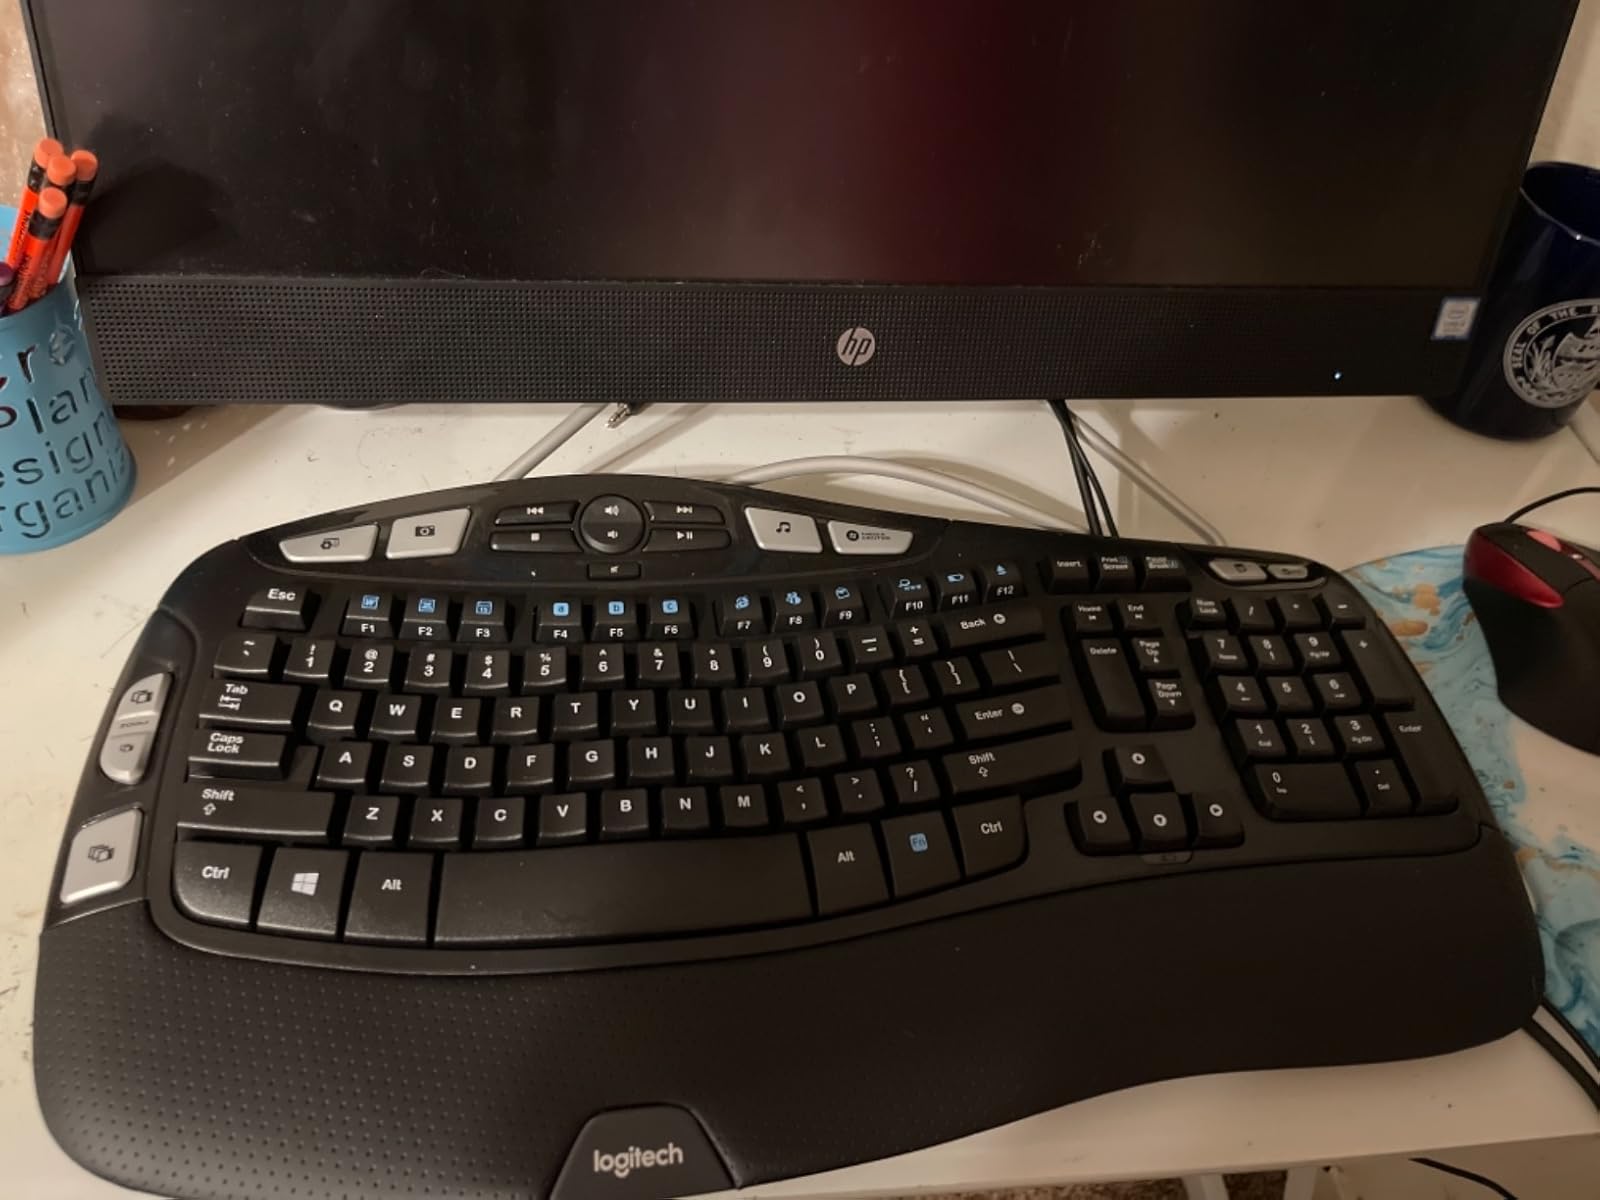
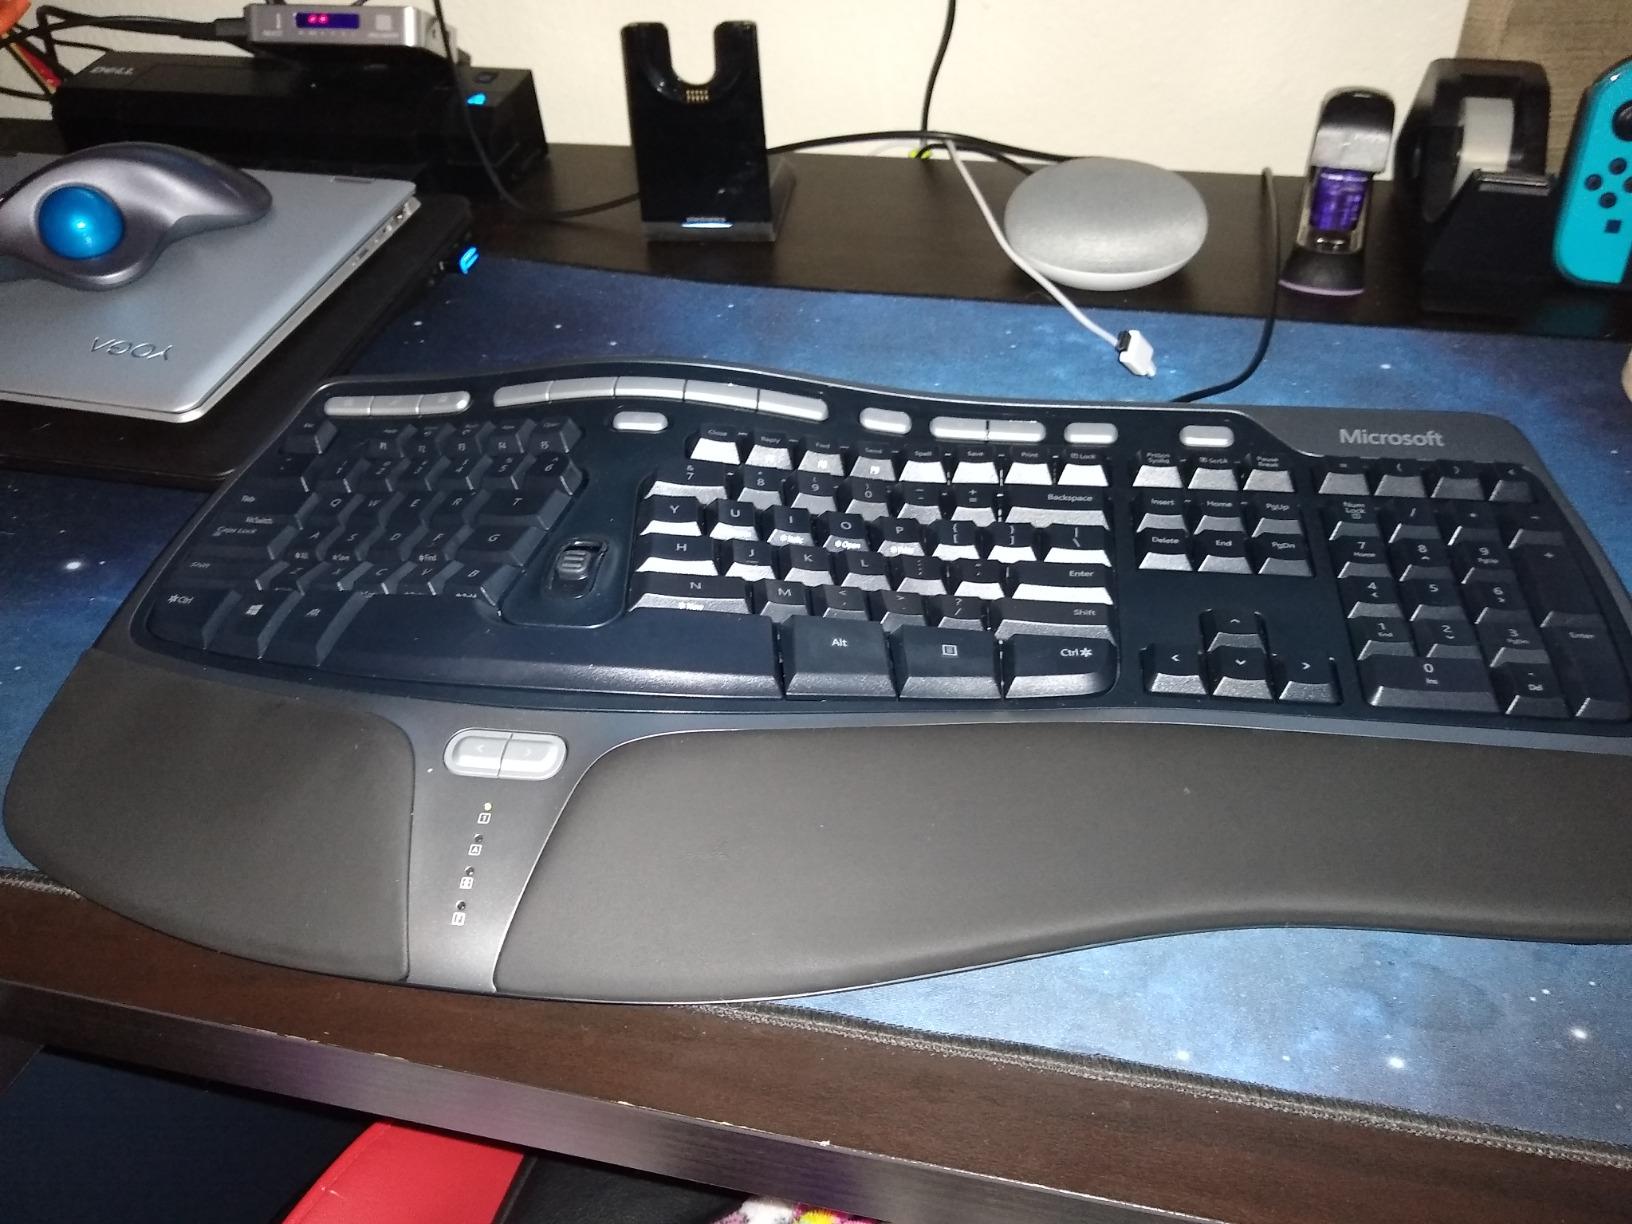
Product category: keyboard
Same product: no